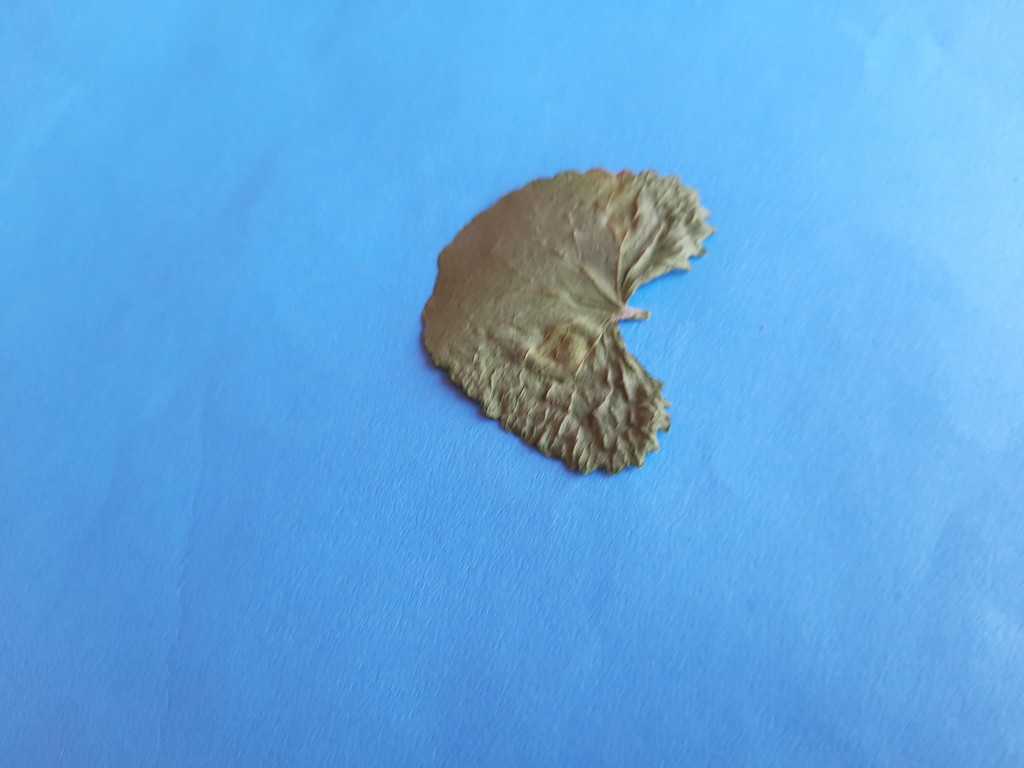
Label: Dried